Revolutions of 1989

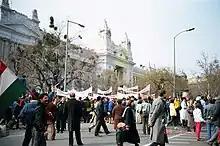
Hungarians demonstrate at state TV headquarters, 15 March 1989

Mass demonstrations on 15 March, the National Day, persuaded the regime to begin negotiations with the emergent non-communist political forces. Round Table talks began on 22 April and continued until the Round Table agreement was signed on 18 September. The talks involved the communists (MSzMP) and the newly emerging independent political forces Fidesz, the Alliance of Free Democrats (SzDSz), the Hungarian Democratic Forum (MDF), the Independent Smallholders' Party, the Hungarian People's Party, the Endre Bajcsy-Zsilinszky Society, and the Democratic Trade Union of Scientific Workers. At a later stage the Democratic Confederation of Free Trade Unions and the Christian Democratic People's Party (KDNP) were invited. At these talks a number of Hungary's future political leaders emerged, including László Sólyom, József Antall, György Szabad, Péter Tölgyessy and Viktor Orbán.